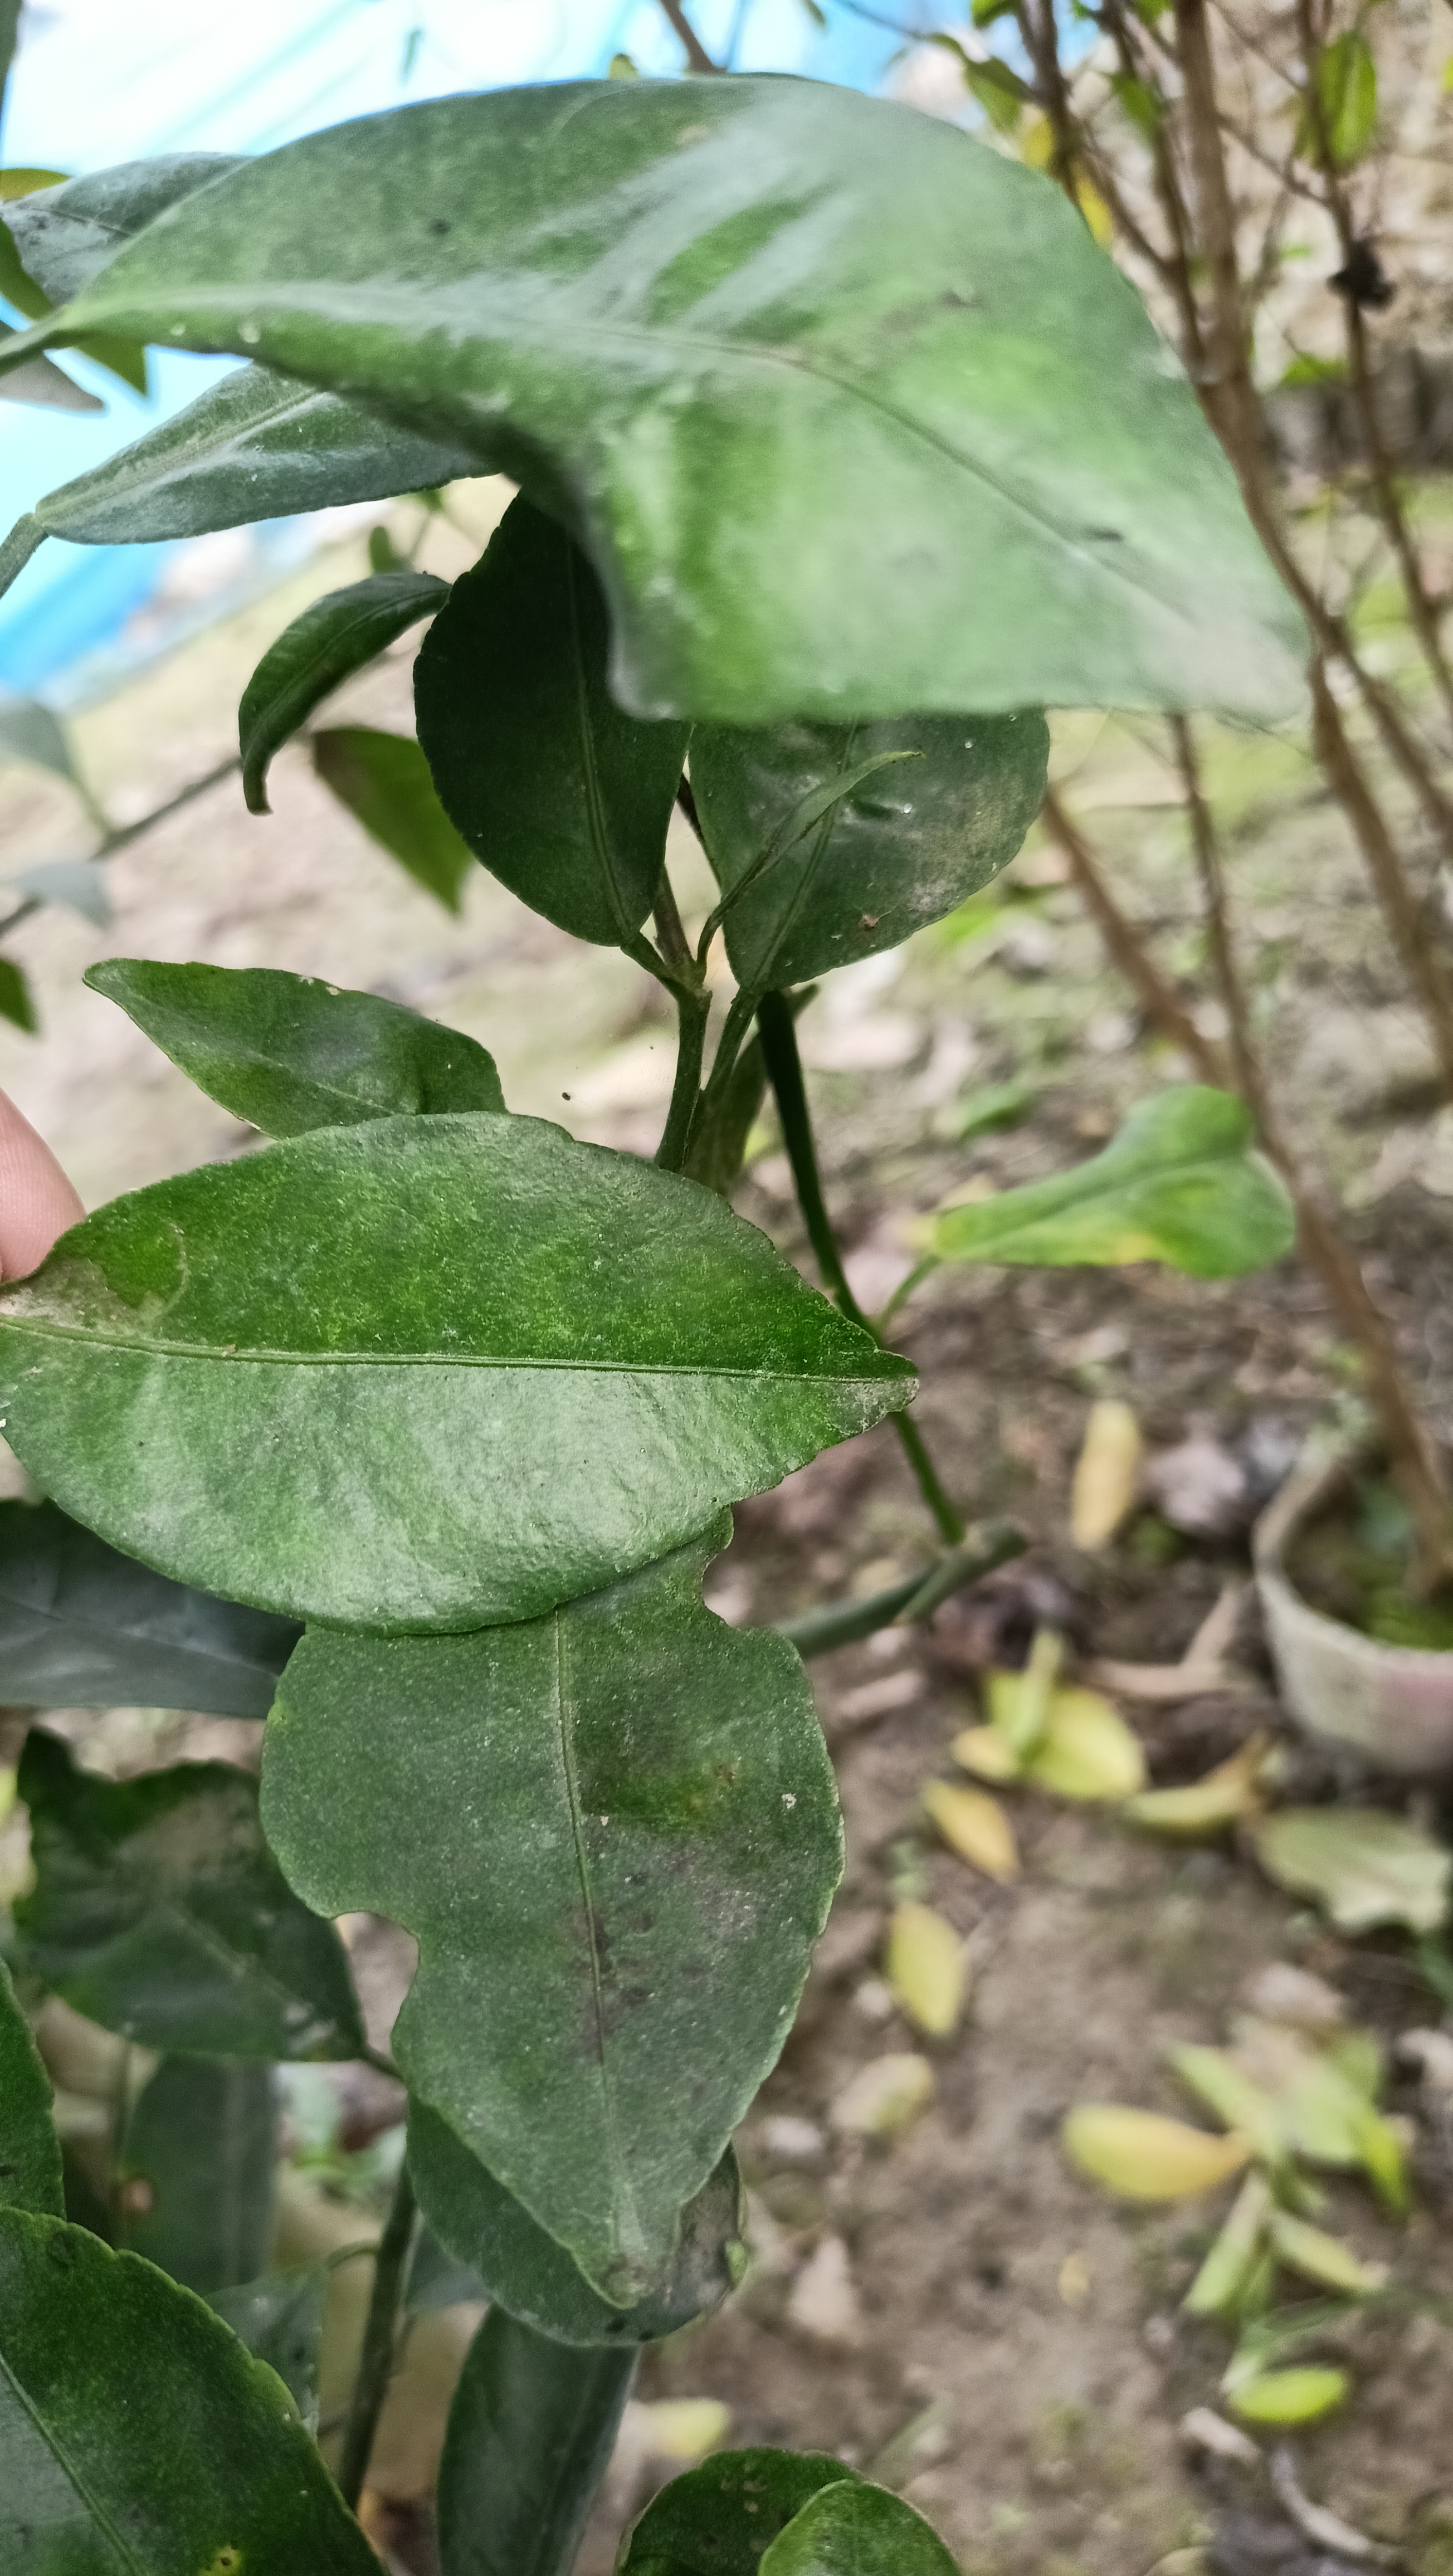
Mandarin leaf variety: China Mishti